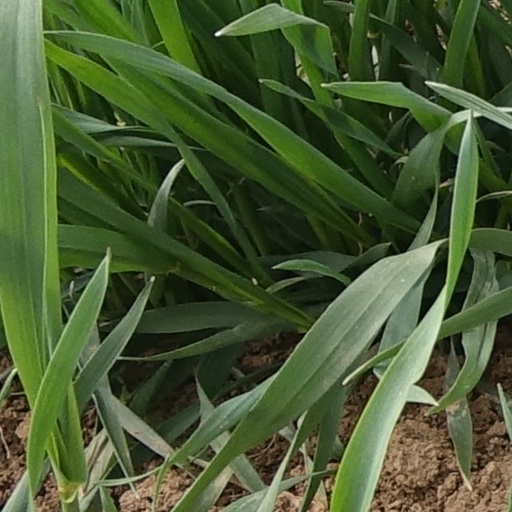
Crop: wheat